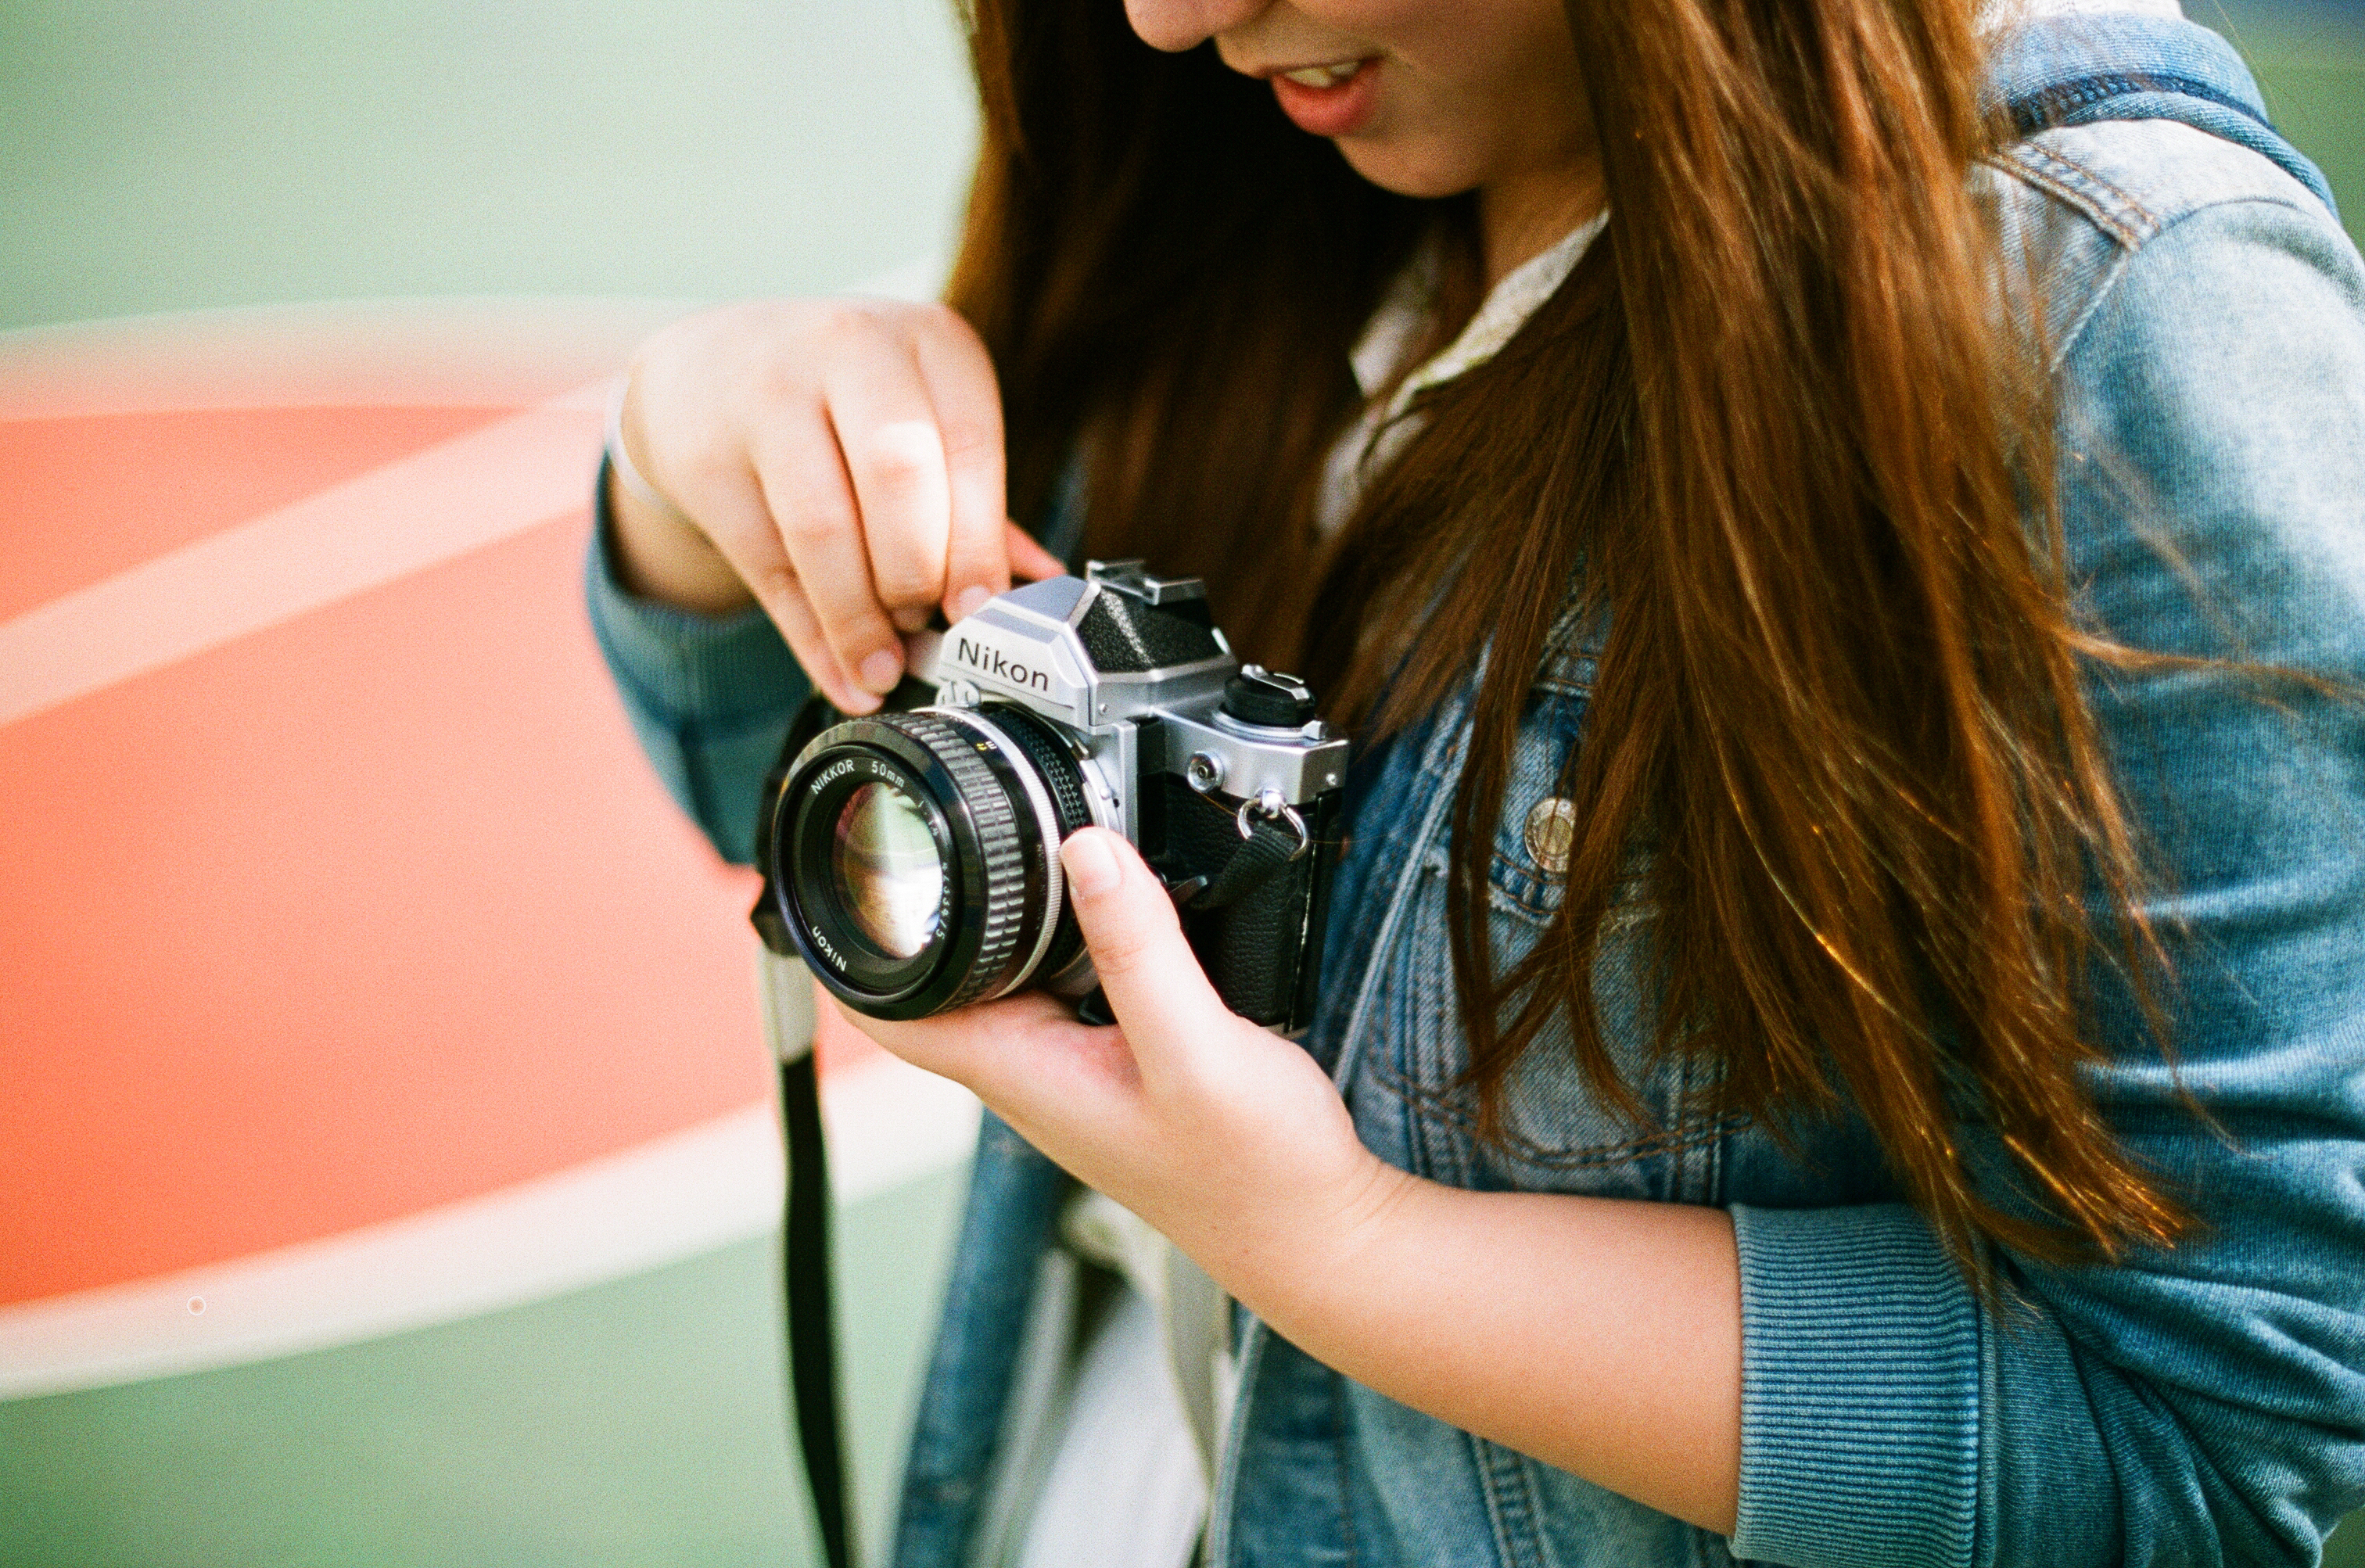
hand, person, girl, woman, photography, portrait, model, spring, green, red, color, child, fashion, blue, lady, glasses, photograph, beauty, photo shoot, portrait photography, vision care